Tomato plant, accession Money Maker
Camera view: horizontal (90 deg, fisheye); turntable rotation: 60 degrees
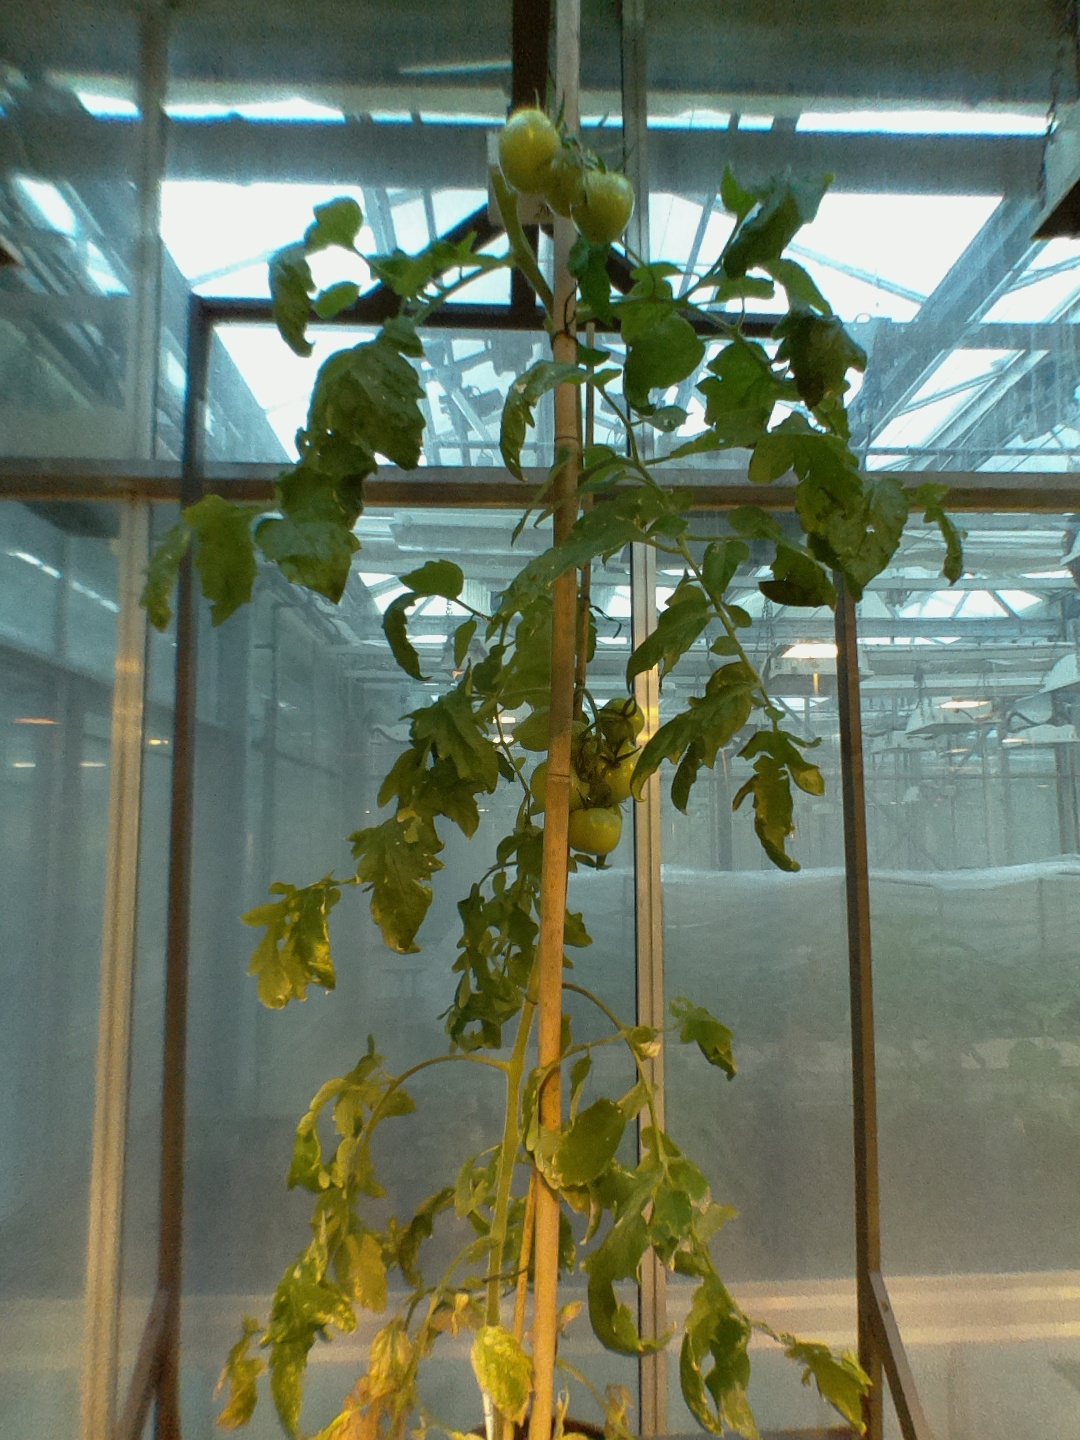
BBCH growth stage 77: 70%-80% of final fruit size